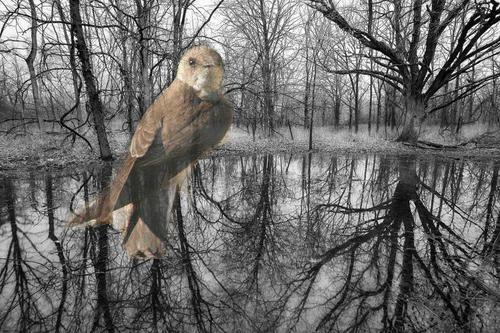
Bird species: Bank_Swallow
Bird type: landbird
Background: land